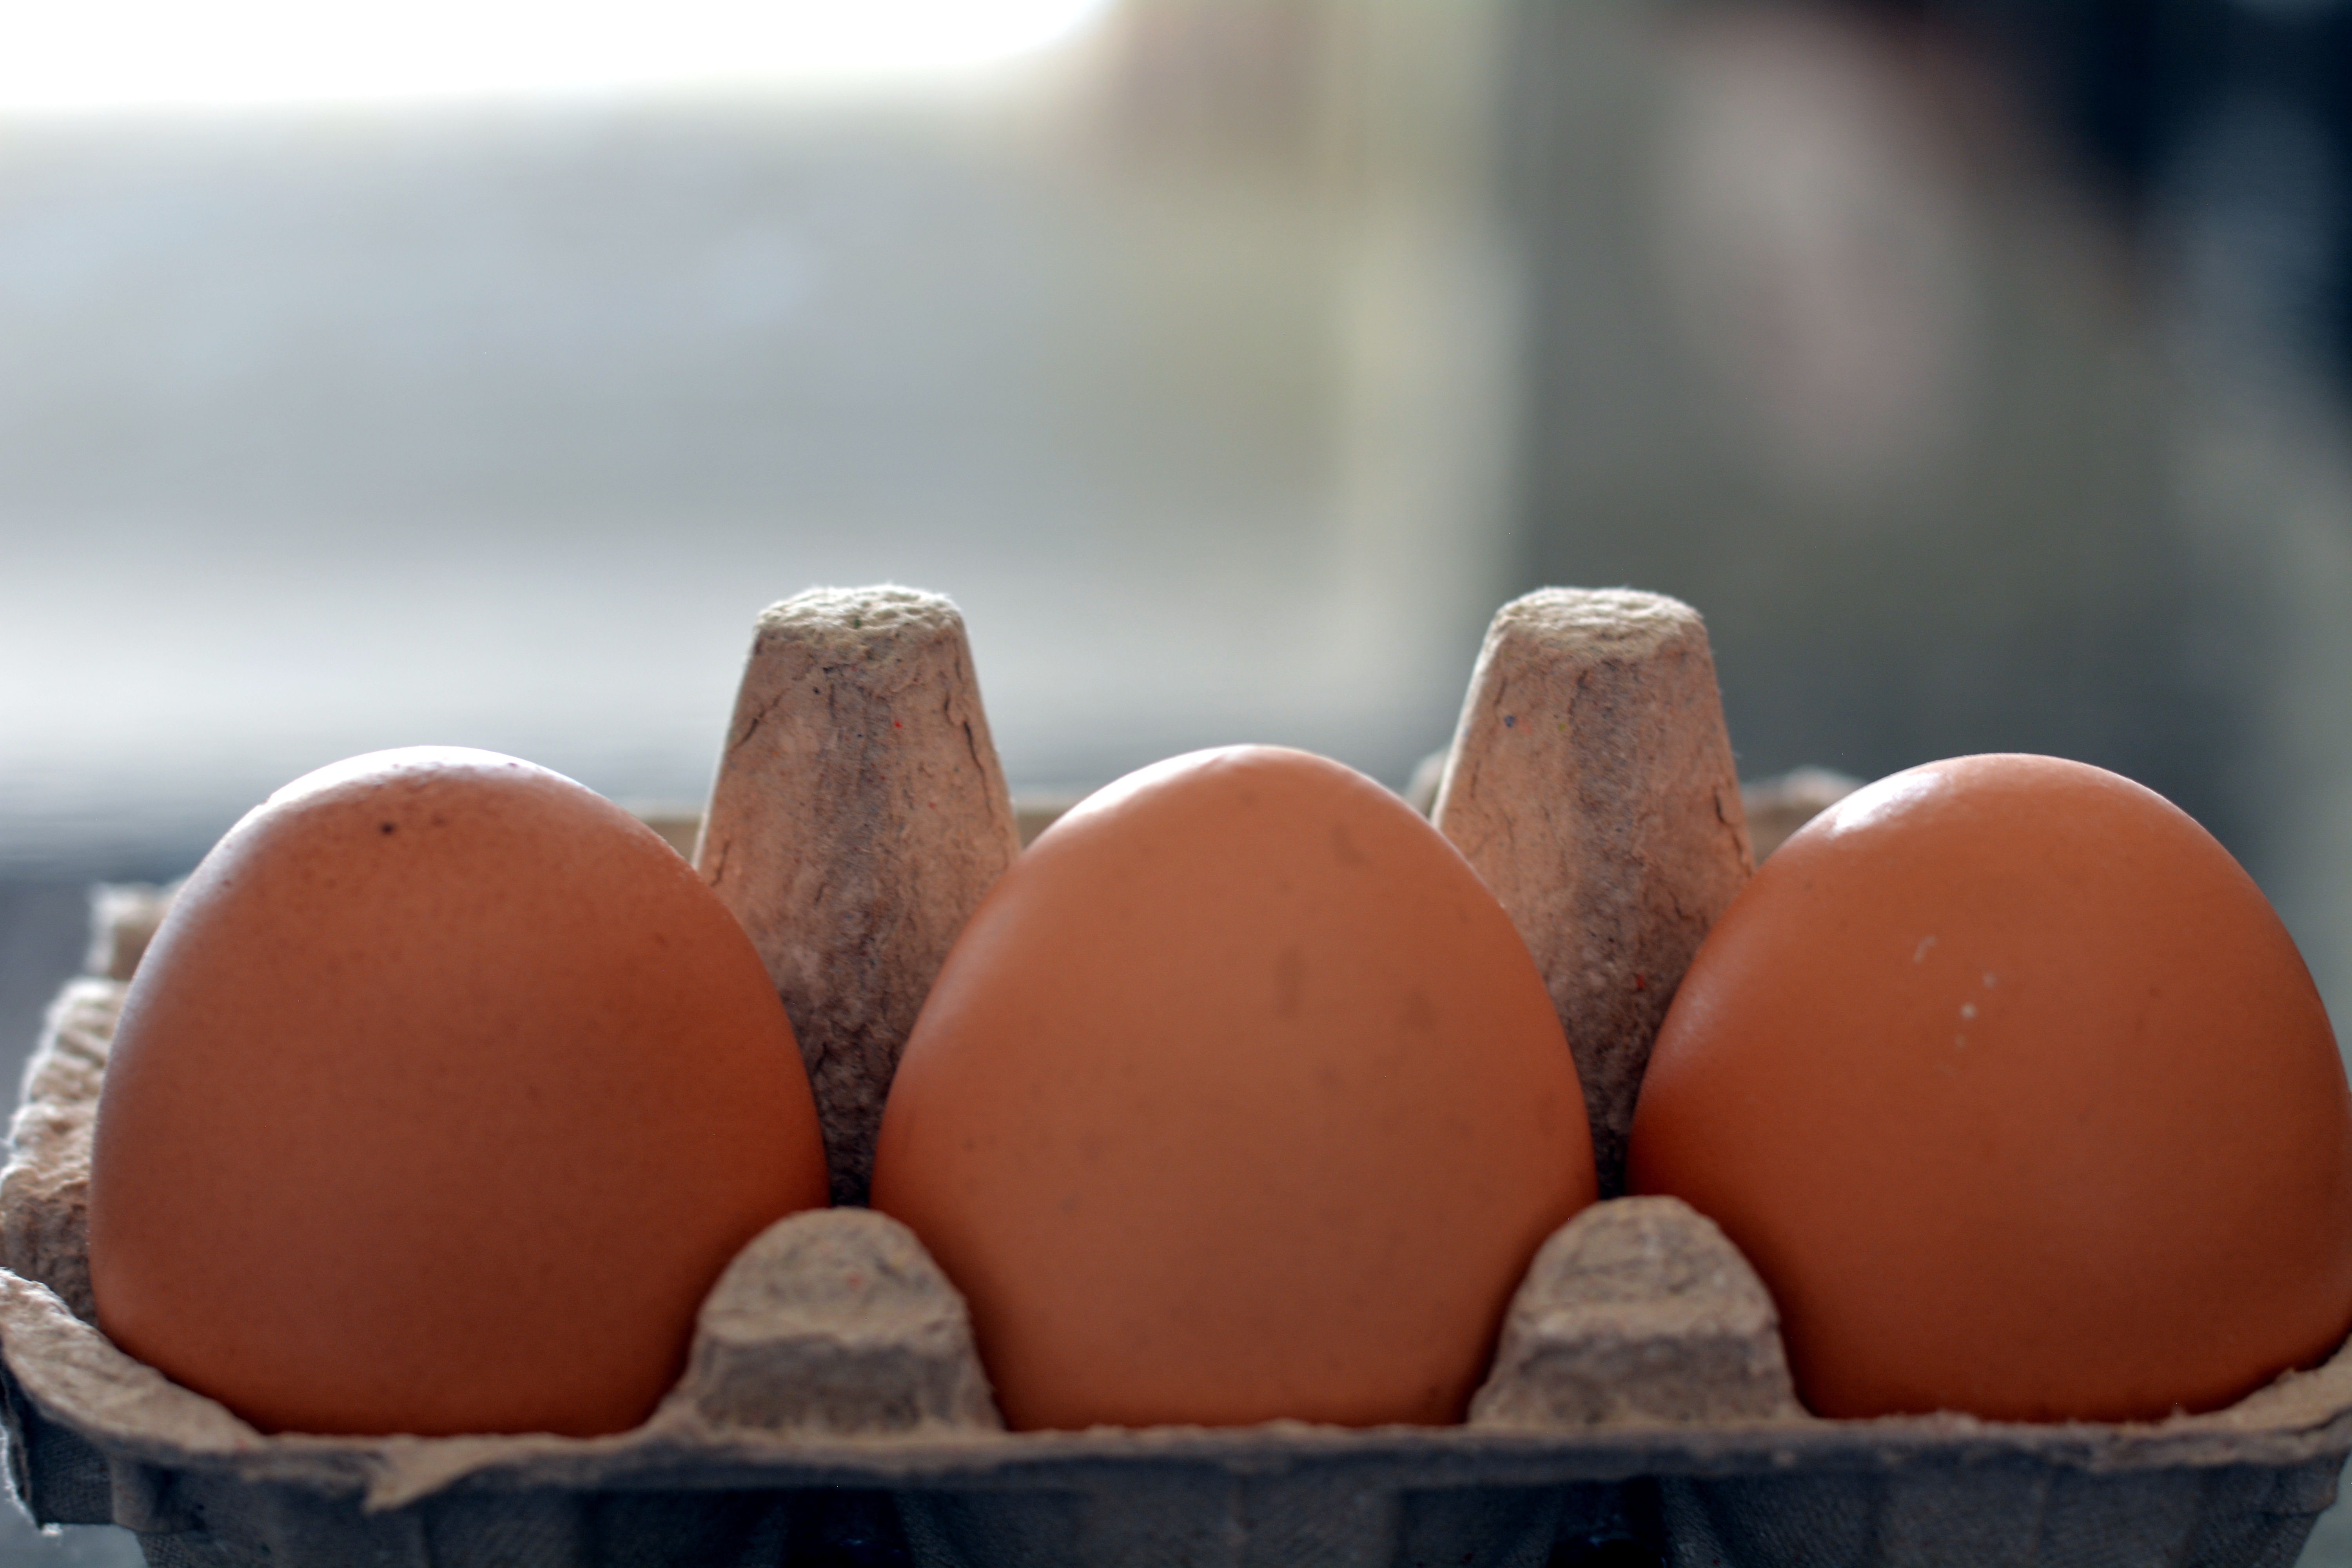
food, healthy, egg, close up, nutrition, eggs, animal source foods